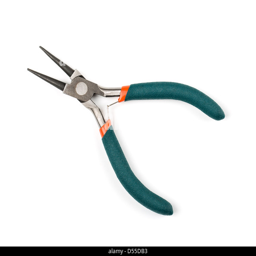
round - nose pliers with a small shadow isolated on white background